Gagambino

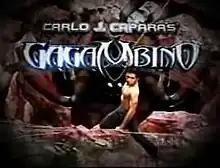
Title card

Gagambino is a Philippine television drama fantasy series broadcast by GMA Network. The series is based from Carlo J. Caparas' graphic novel of the same title. Directed by Topel Lee and Don Michael Perez, it stars Dennis Trillo in the title role. It premiered on October 20, 2008, on the network's Telebabad line up. The series concluded on February 20, 2009, with a total of 90 episodes.